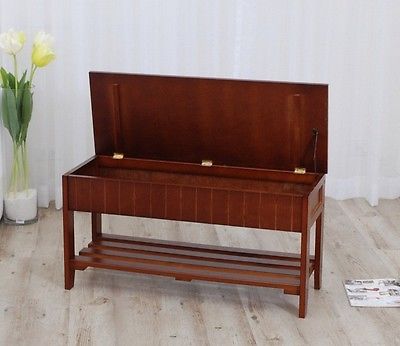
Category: cabinet